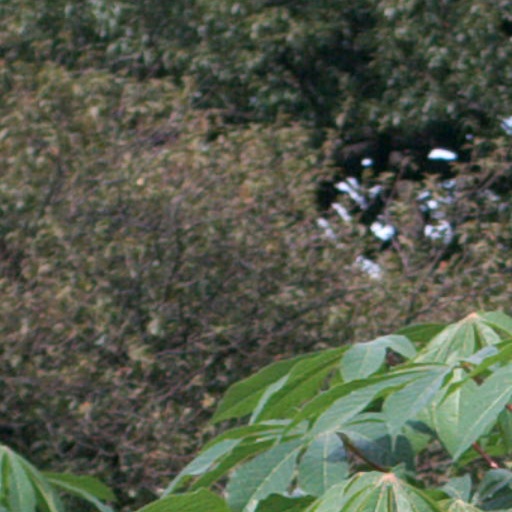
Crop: cassava